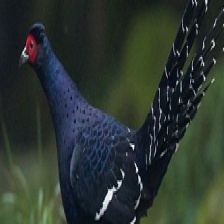
Species: MIKADO  PHEASANT
Scientific name: SYRMATICUS MIKADO